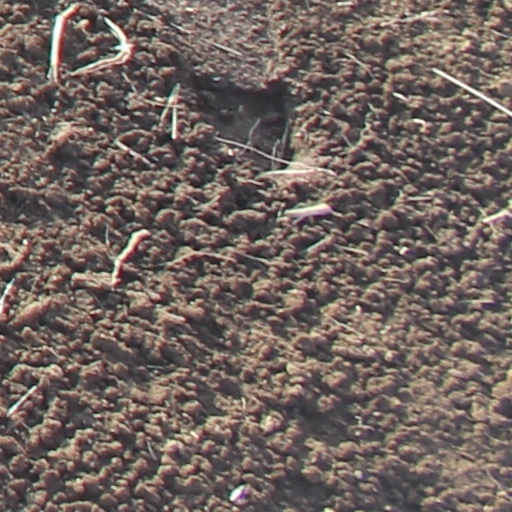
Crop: wheat